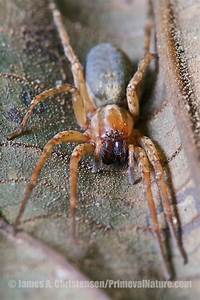
Label: spider